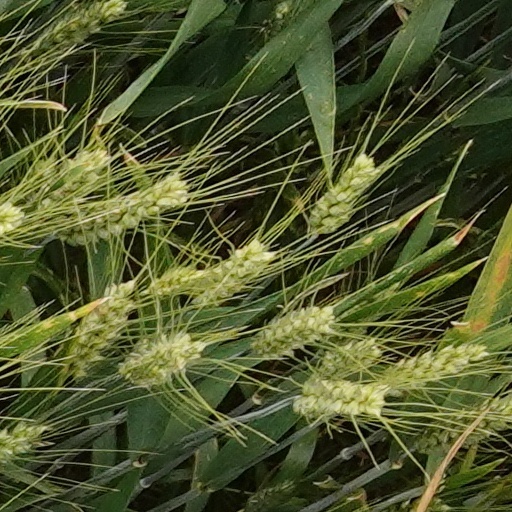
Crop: wheat